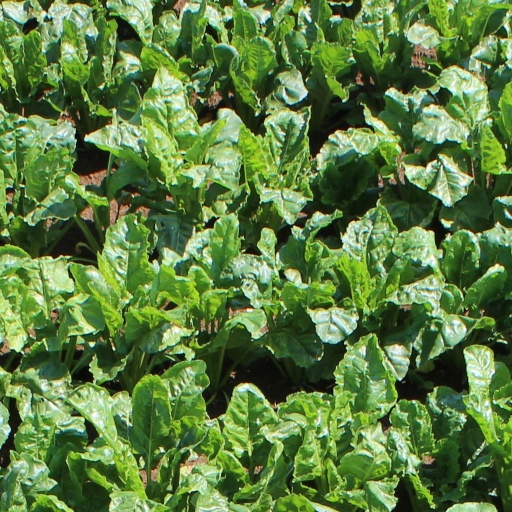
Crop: sugar beet